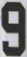
Number: 9